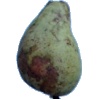
Label: pear_stone